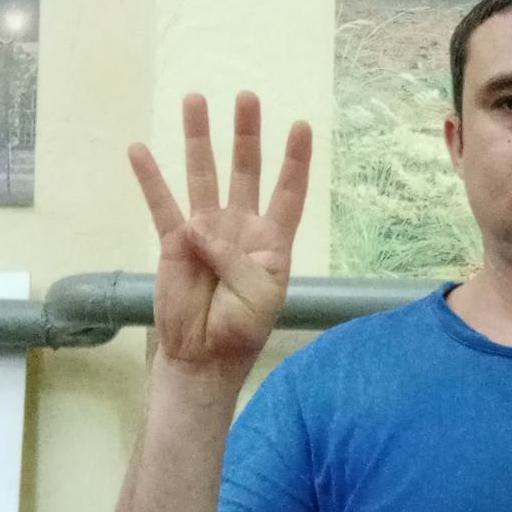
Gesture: four